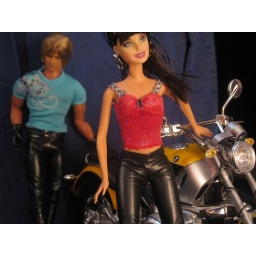
boy and girl in leather pants